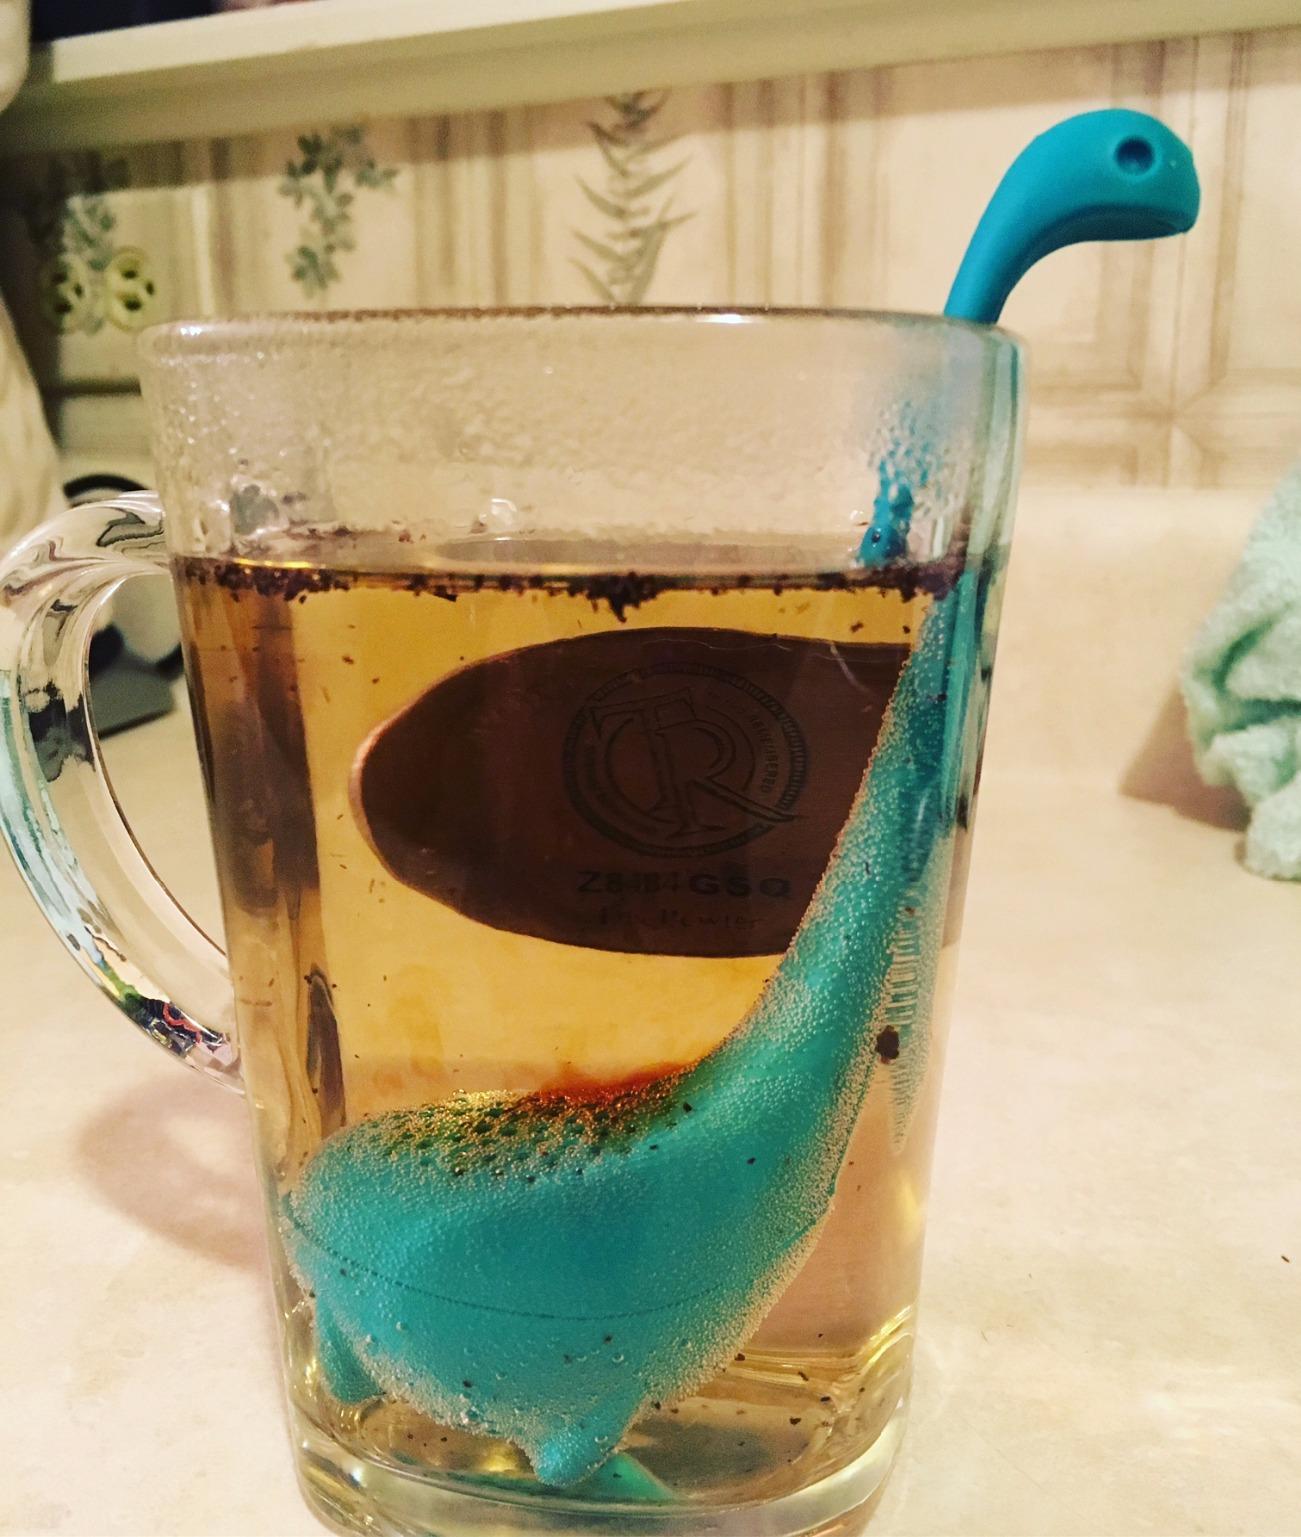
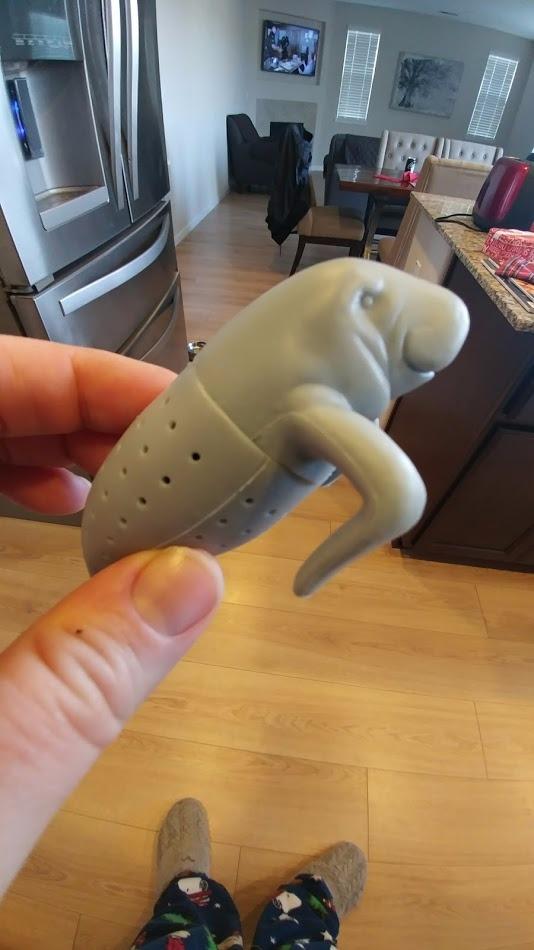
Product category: items_tea
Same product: no